Tucker Carlson

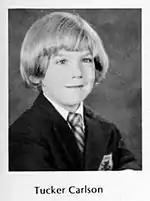
Carlson at the Buckley School in 1975

Carlson was born Tucker McNear Carlson at the Children's Hospital in San Francisco, California, on May 16, 1969. He is the elder son of Lisa McNear (19452011), an artist from San Francisco, and Dick Carlson (19412025), a former "gonzo reporter" who became the director of Voice of America, president of the Corporation for Public Broadcasting and the U.S. ambassador to the Seychelles, and more recently a director at the lobbying firm Policy Impact Strategic Communications. Carlson's brother, Buckley Peck Carlson, later Buckley Swanson Peck Carlson, is nearly two years younger and has worked as a communications manager and a Republican Party political operative.